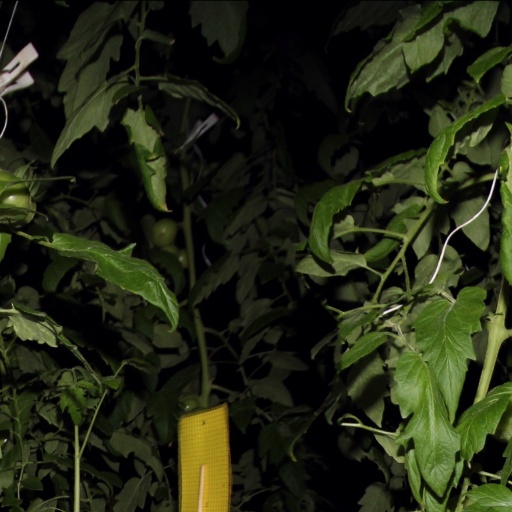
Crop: tomato